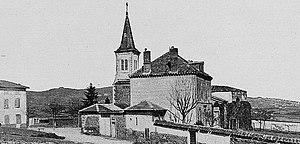
Dictionnaire illustré des communes du département du Rhône. Tome 1 / par MM. E. de Rolland et D. Clouzet.
Salles-Arbuissonnas-en-Beaujolais est une commune française, située dans le département du Rhône en région Auvergne-Rhône-Alpes. Elle est située dans l'ancienne région historique du Beaujolais.
Arbuissonnas est une ancienne commune française du département du Rhône. Le 1ᵉʳ janvier 1976, elle fusionne avec Salles, pour former former la nouvelle commune de Salles-Arbuissonnas-en-Beaujolais, dont Salles constituera le chef-lieu.